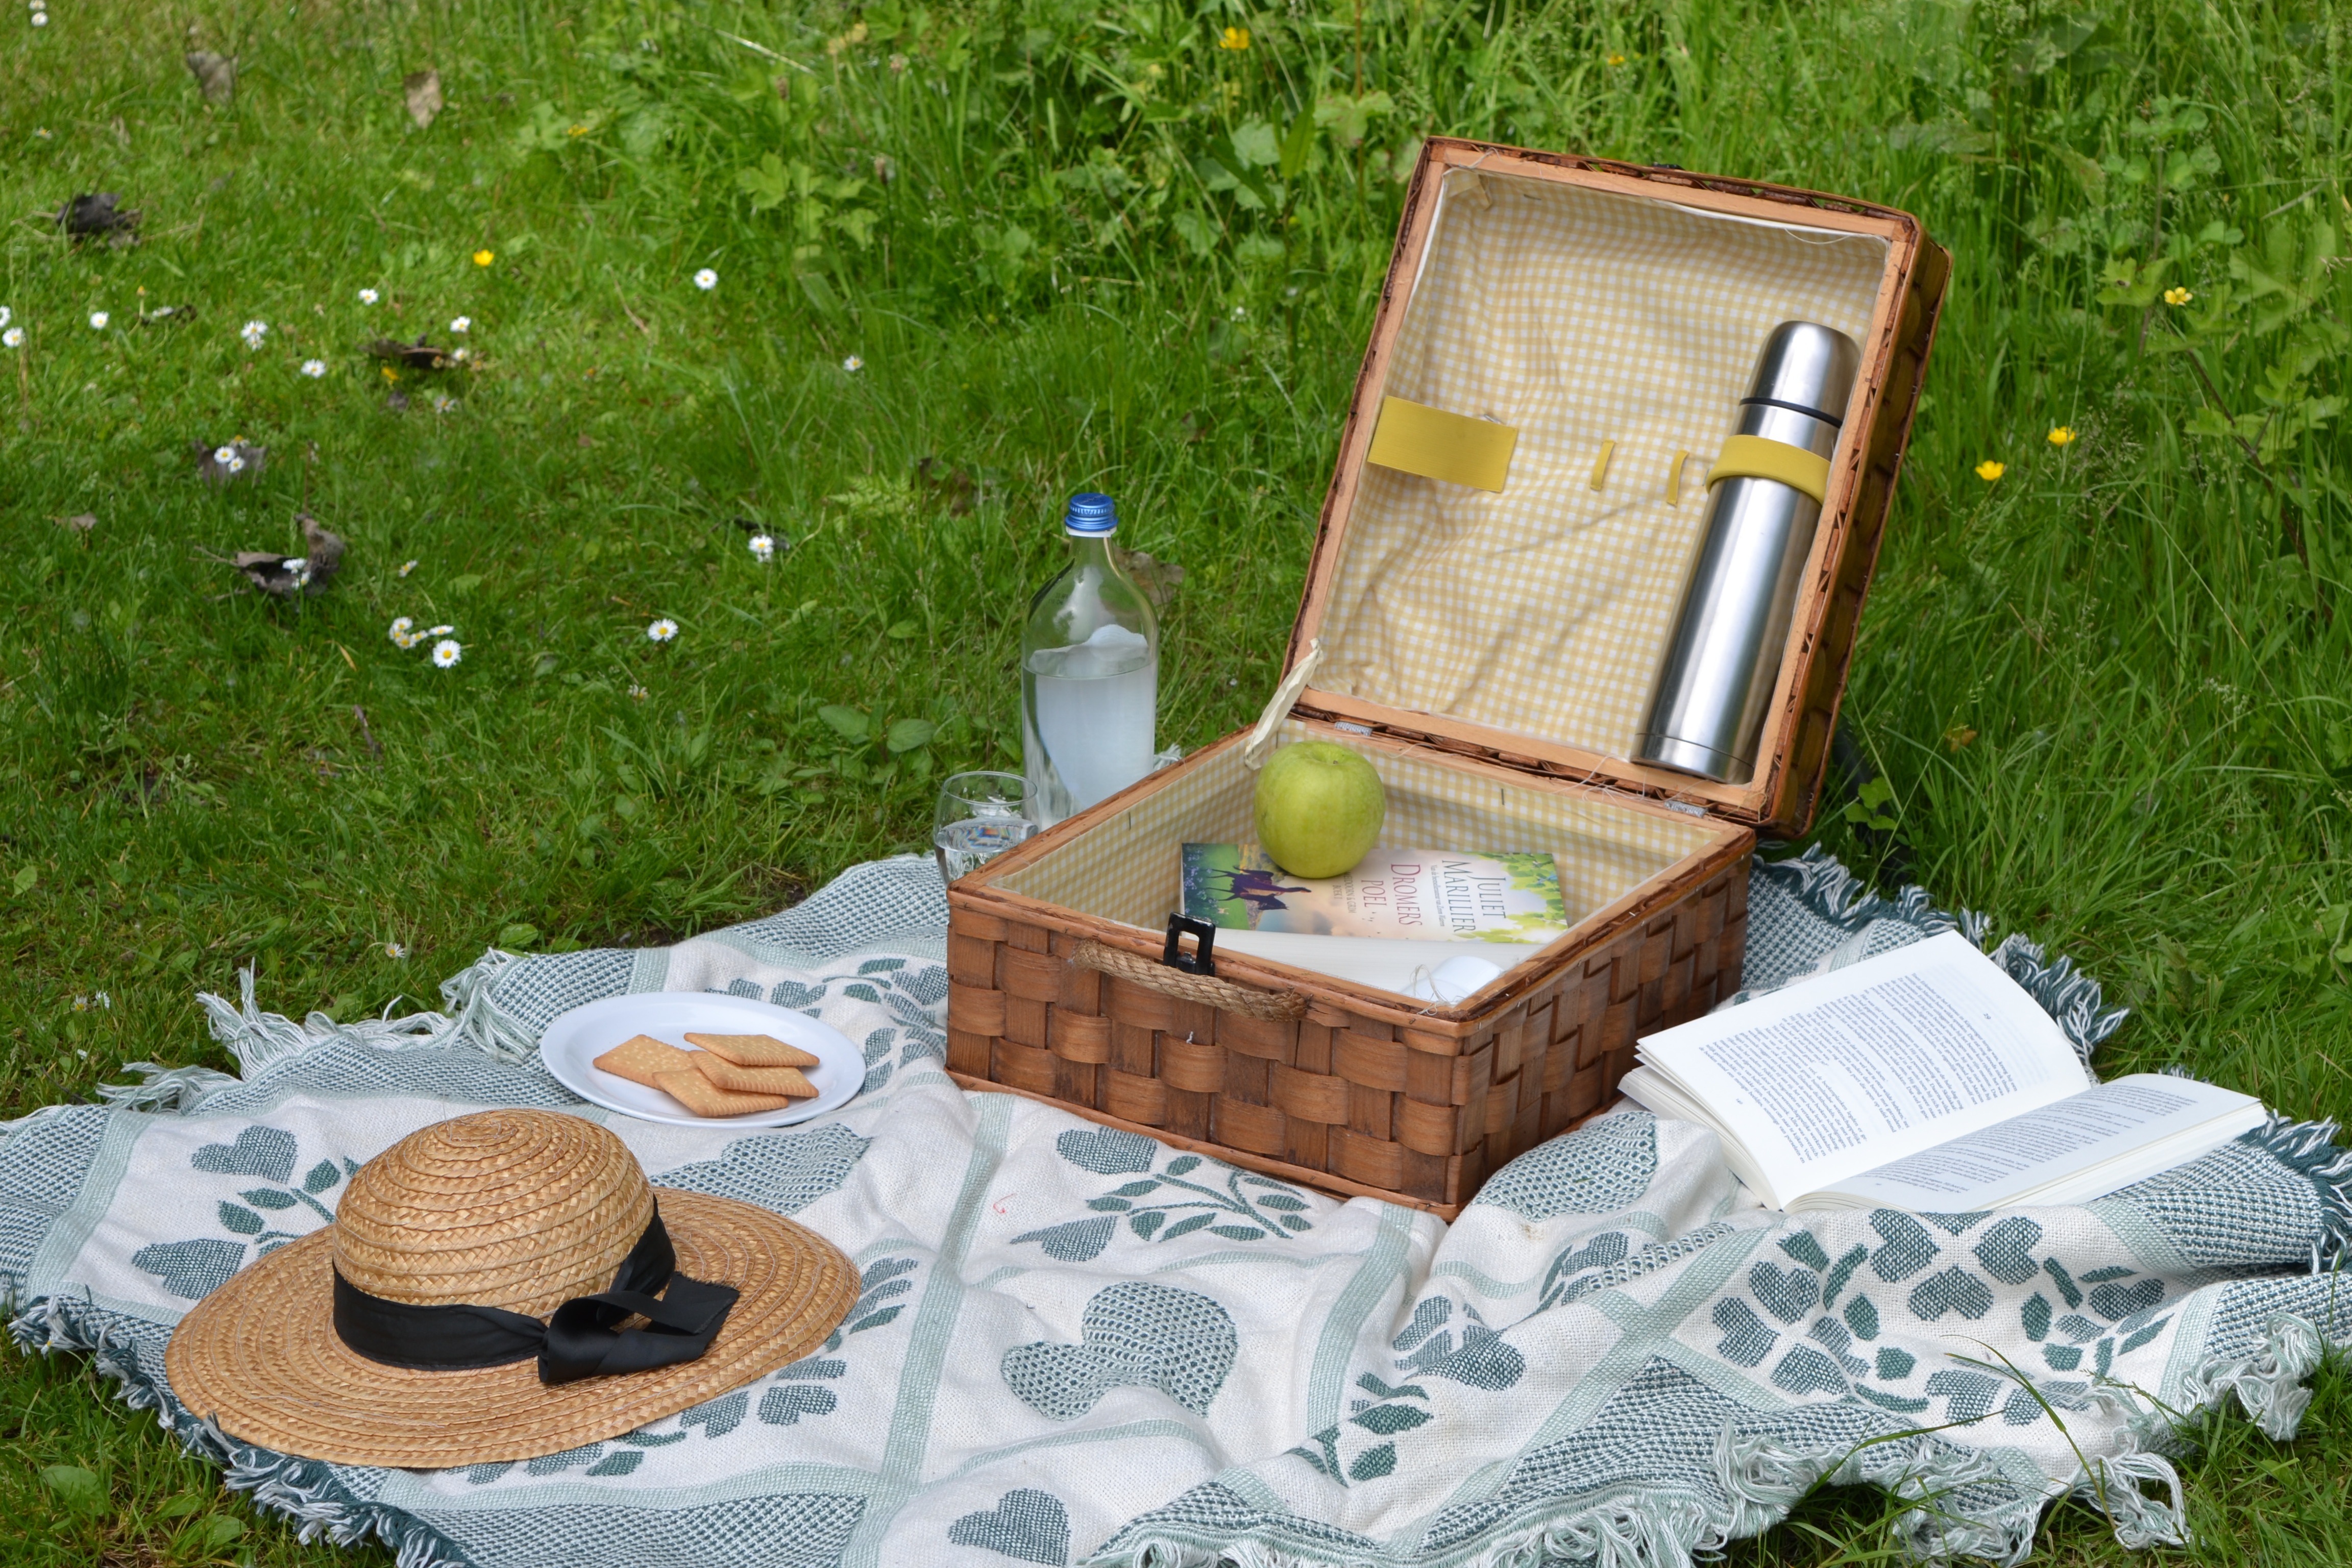
table, grass, book, read, lawn, reading, summer, vacation, food, spring, green, relax, park, backyard, romantic, blanket, picnic, sunny, relaxation, yard